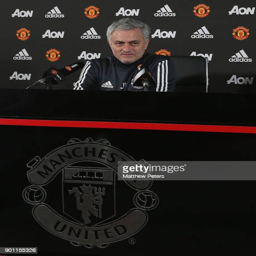
soccer player speaks during a press conference